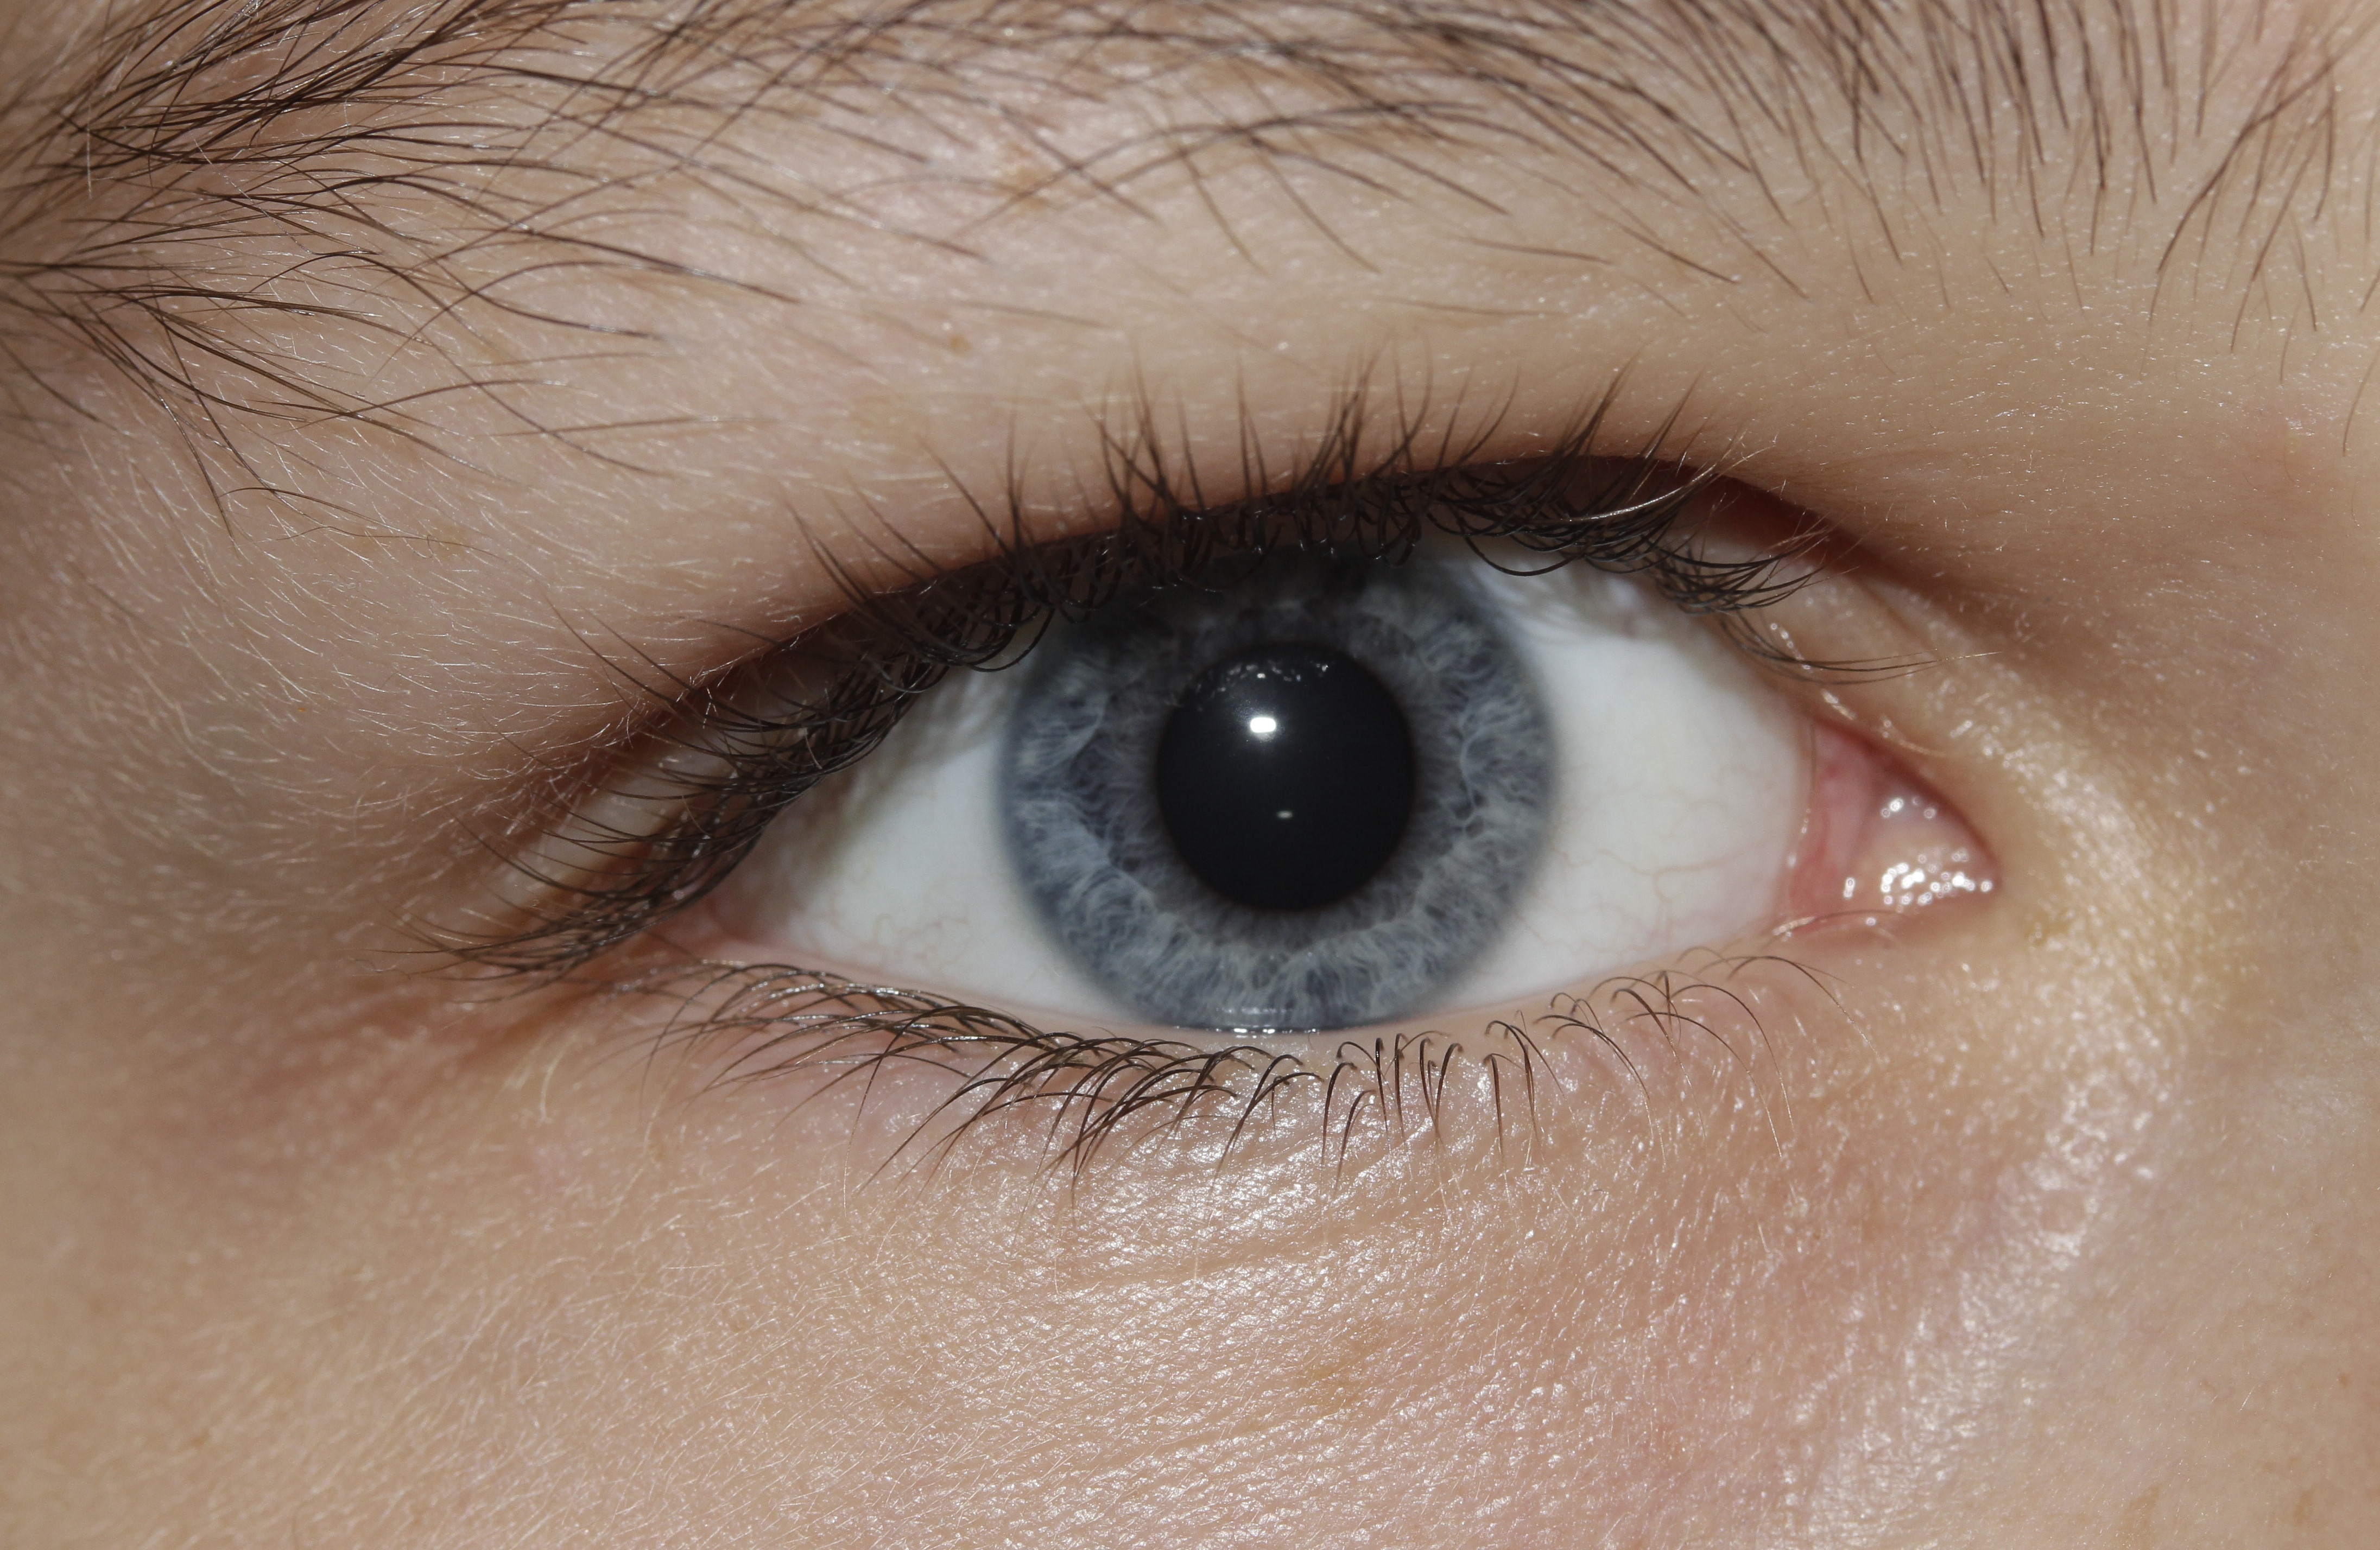
white, portrait, young, color, brown, child, blue, lip, eyebrow, mouth, eyelash, pupil, close up, human body, face, nose, cheek, iris, eye, head, skin, beauty, expression, see, beautiful, organ, cosmetics, eyelashes, forehead, grey blue, vision care, eyelash extensions